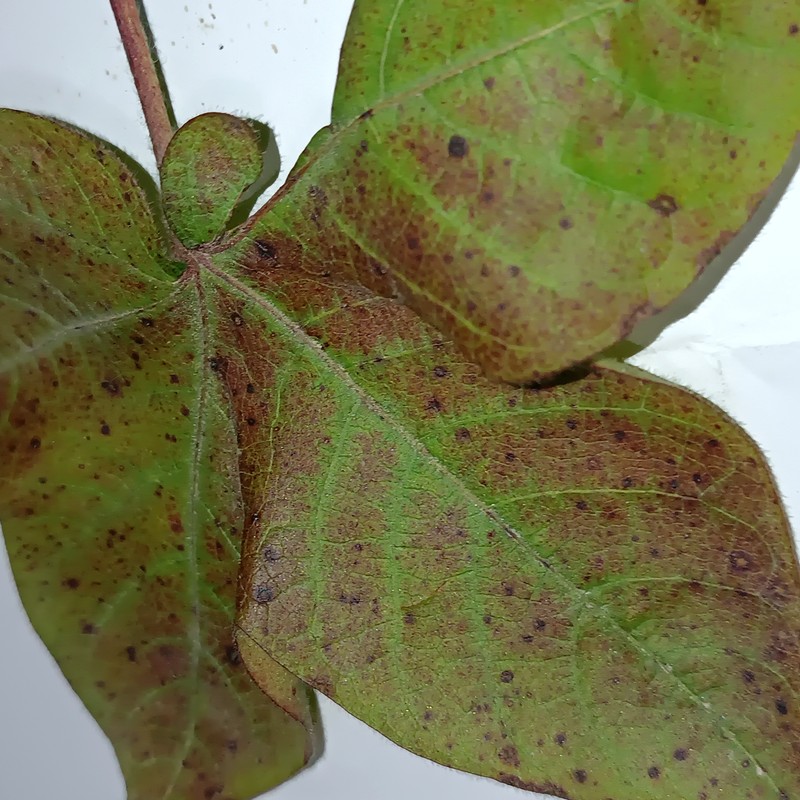
Label: Leaf Redding